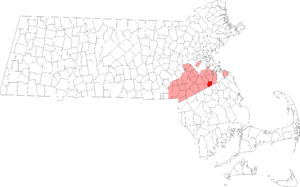
La ville de Holbrook est située dans le comté de Norfolk, dans le Commonwealth du Massachusetts, aux États-Unis. Lors du recensement de 2010, elle comptait 10 791 habitants.